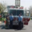
Label: truck